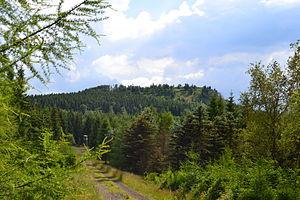
La Jelení hora est une montagne de République tchèque d'une altitude de 993 m qui se trouve dans les monts Métallifères, à proximité de la frontière allemande.